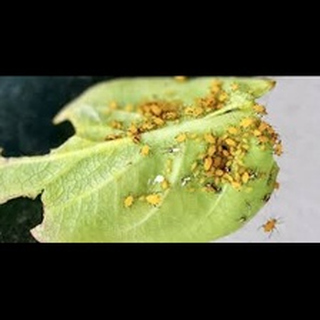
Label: wheat_aphid